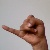
The image shows a hand gesture representing the letter 'J' in Indian Sign Language.